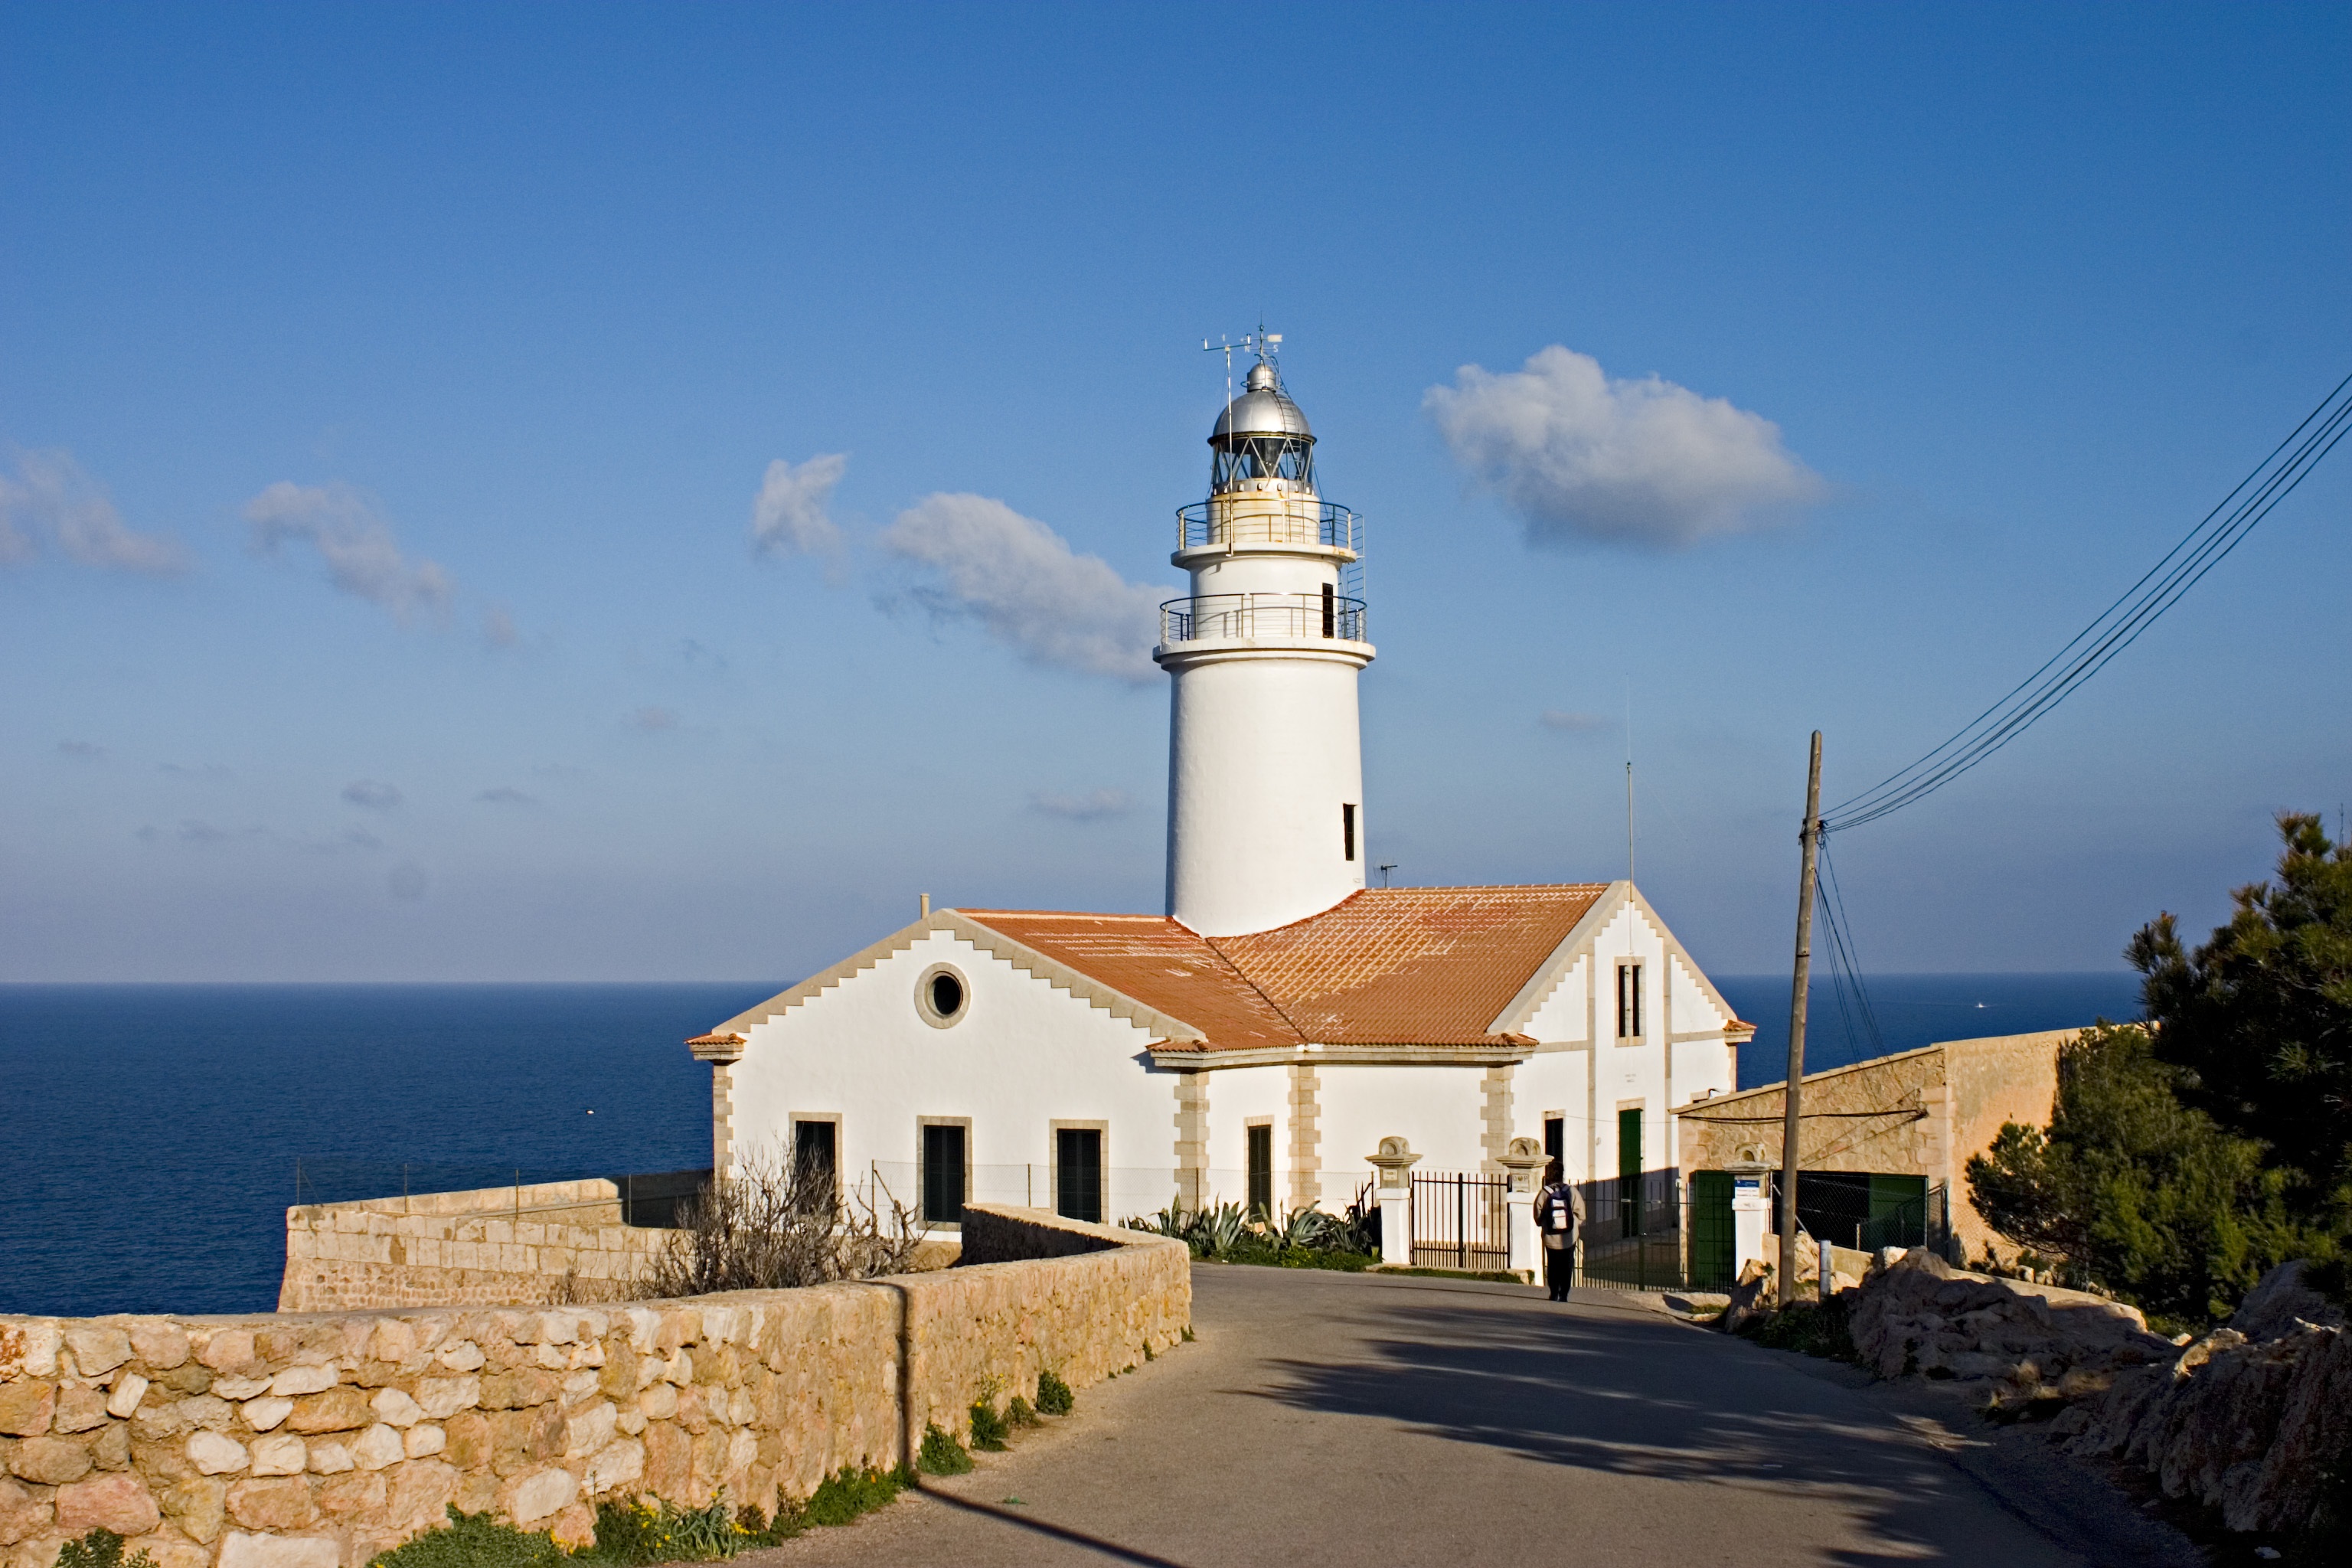
sea, coast, lighthouse, tower, place of worship, mallorca, balearic islands